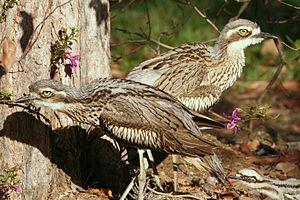
L'Œdicnème bridé est une espèce d'oiseaux limicoles terrestres endémique de l'Australie.